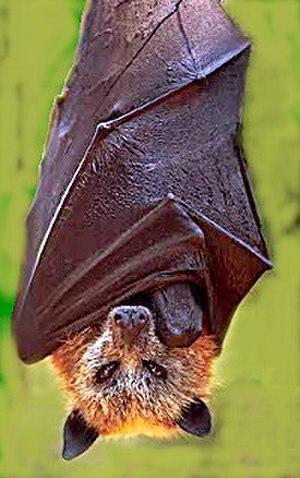
Les Pteropodinae sont une sous-famille de chauve-souris.
Le genre Acerodon regroupe plusieurs espèces de chauve-souris de la famille des Pteropodidae que l'on rencontre dans les Philippines et en Indonésie. Elles sont appelées roussette ou renard volant en français.
Le Renard volant des Philippines ou Roussette à couronne dorée est une chauve-souris frugivore rare que l'on trouve exclusivement aux Philippines. C'est aussi l'une des plus grosses espèces de chauves-souris au monde.
Roussette est un nom vernaculaire ambigu en français, pouvant désigner plusieurs espèces différentes de chauves-souris frugivores, plus précisément parmi les Ptéropodidés, appelées aussi Flying foxes en anglais, traduit par renards volants. C'est le cas notamment des espèces des genres Acerodon, Pteropus et Rousettus.
La protéine Forkhead-Box P2 est un facteur de transcription appartenant au groupe des protéines Forkhead-Box. Elle a été découverte pour la première fois en 1998 dans une enquête sur une famille londonienne, parmi laquelle de nombreux membres avaient de profondes difficultés d'élocution se rapprochant de l'aphasie de Broca. Depuis, il a été reconnu que FOXP2 joue un grand rôle dans la transmission du langage, y compris les capacités grammaticales.